Odaxelagnia

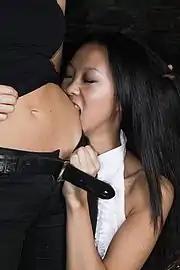
A woman biting another woman's belly

Odaxelagnia (from , "odáx", "with the teeth" and , "lagneía", "lust") is a paraphilia involving sexual arousal through biting, or being bitten. Odaxelagnia is considered a mild form of sadomasochism. The bites can be more or less intense and occur in various parts of the body, e.g., on the arms, shoulders, hands, and occasionally on the genitals. Odaxelagnia is sometimes associated with sexual vampirism, but most forms of sexual biting do not involve bloodshed.